The Whirlwind of Youth

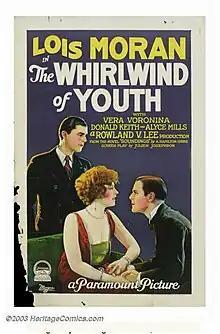
Film poster

The Whirlwind of Youth is a 1927 American silent romance film directed by Rowland V. Lee and starring Lois Moran, Vera Voronina, Donald Keith, and Alyce Mills.